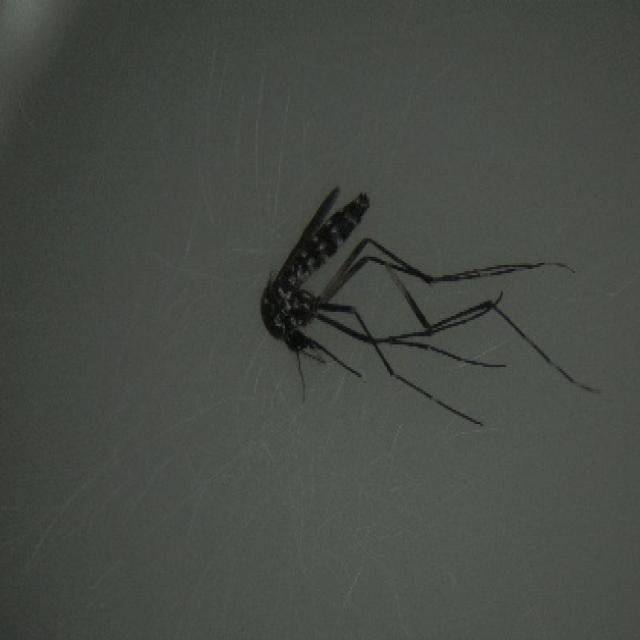
Species: aedes_albopictus